Sexual Chronicles of a French Family

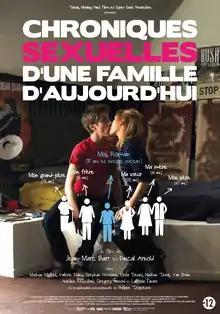
Theatrical release poster

Sexual Chronicles of a French Family is a 2012 French sex comedy film directed by Jean-Marc Barr and Pascal Arnold.